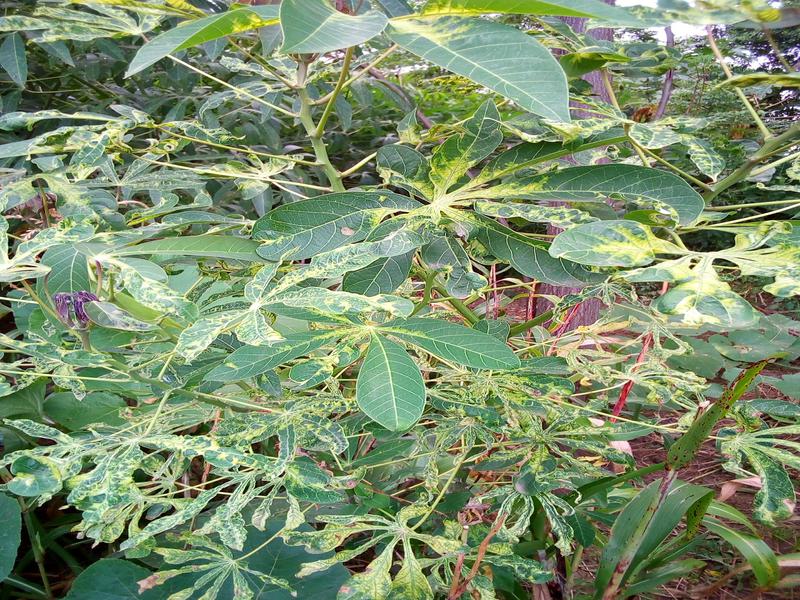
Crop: cassava
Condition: mosaic_disease